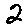
Label: 2